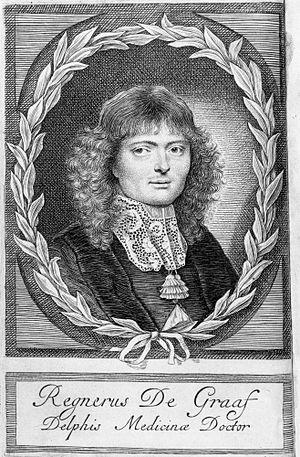
Reinier de Graaf
Reinier de Graaf est un médecin et anatomiste néerlandais, né le 30 juillet 1641 à Schoonhoven, près d'Utrecht, mort le 17 août 1673 à Delft.